Gatot Soebroto Army Hospital

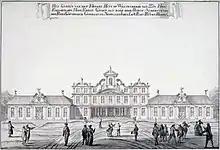
The Weltevreden country house, house of the governor-general of the Dutch East Indies, stands where the hospital now stand. It was demolished in 1820.

The location of the hospital was formerly the country house of Governor-General Van der Parra until 1820.